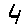
Label: 4